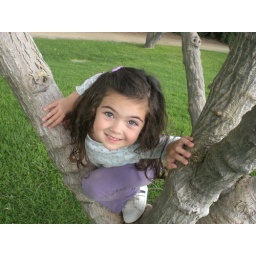
monkey in the tree